A183 road (England)

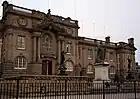
The A183 starts here, at South Shields town hall

The road begins in the centre of South Shields, at a junction with the A194 and A1018, near the Town Hall, as Beach Road. It follows the side of the town hall for , before turning left at a roundabout, becoming Anderson Street